Façade (entertainment)

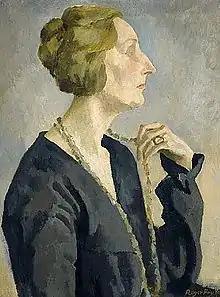

Façade is a series of poems by Edith Sitwell, best known as part of "Façade – An Entertainment" in which the poems are recited over an instrumental accompaniment by William Walton. The poems and the music exist in several versions.